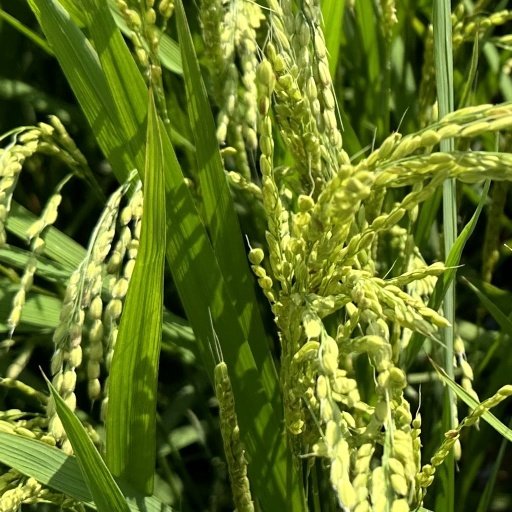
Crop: rice